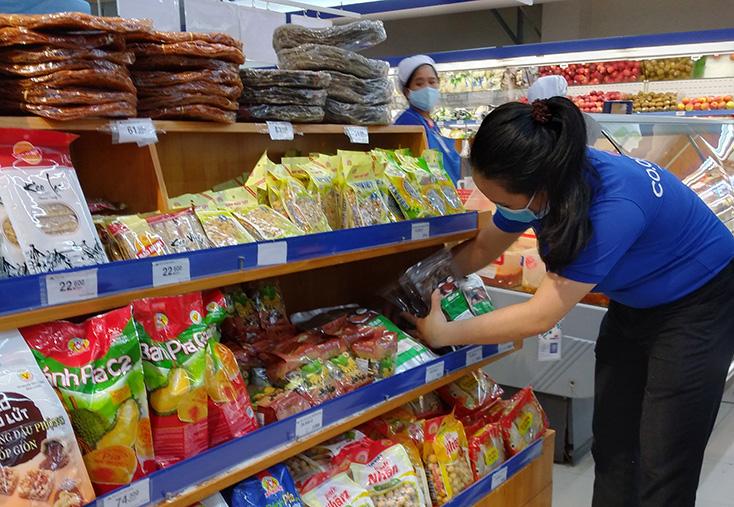
cô nhân viên đang khom người để xếp hàng lên kệ